List of Major League Baseball career fielding errors leaders

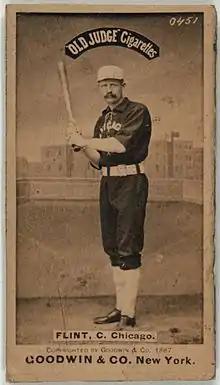
Silver Flint holds the National League record of 436 errors as a catcher, but also held the league record for career assists for 15 years.

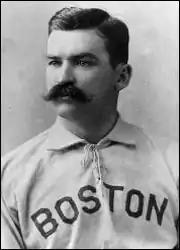
King Kelly, 10th all-time in fielding errors by a catcher despite playing over 60% of his career at other positions.

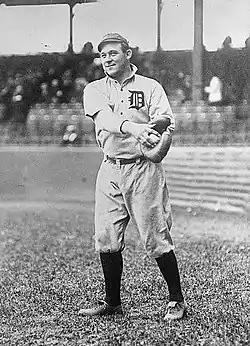
Oscar Stanage holds the American League record of 229 errors as a catcher; he also holds the league record for assists in a season.

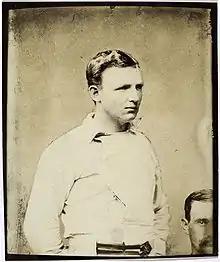
Cap Anson, the all-time leader in fielding errors as a first baseman.

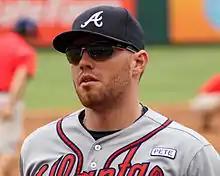
Freddie Freeman, the active leader and is tied for 178th all-time in fielding errors as a first baseman.

First base, or 1B, is the first of four stations on a baseball diamond which must be touched in succession by a baserunner to score a run for that player's team. A first baseman is the player on the team playing defense who fields the area nearest first base, and is responsible for the majority of plays made at that base. In the numbering system used to record defensive plays, the first baseman is assigned the number 3.